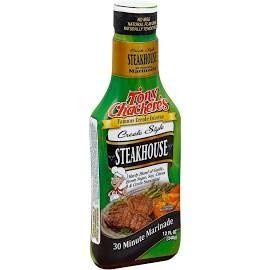
Item Name: Tony Chachere'S, Marinade Steakhse Porabl - 12 Ounce
Value: 72.0
Unit: Fl Oz

Price: 16.33